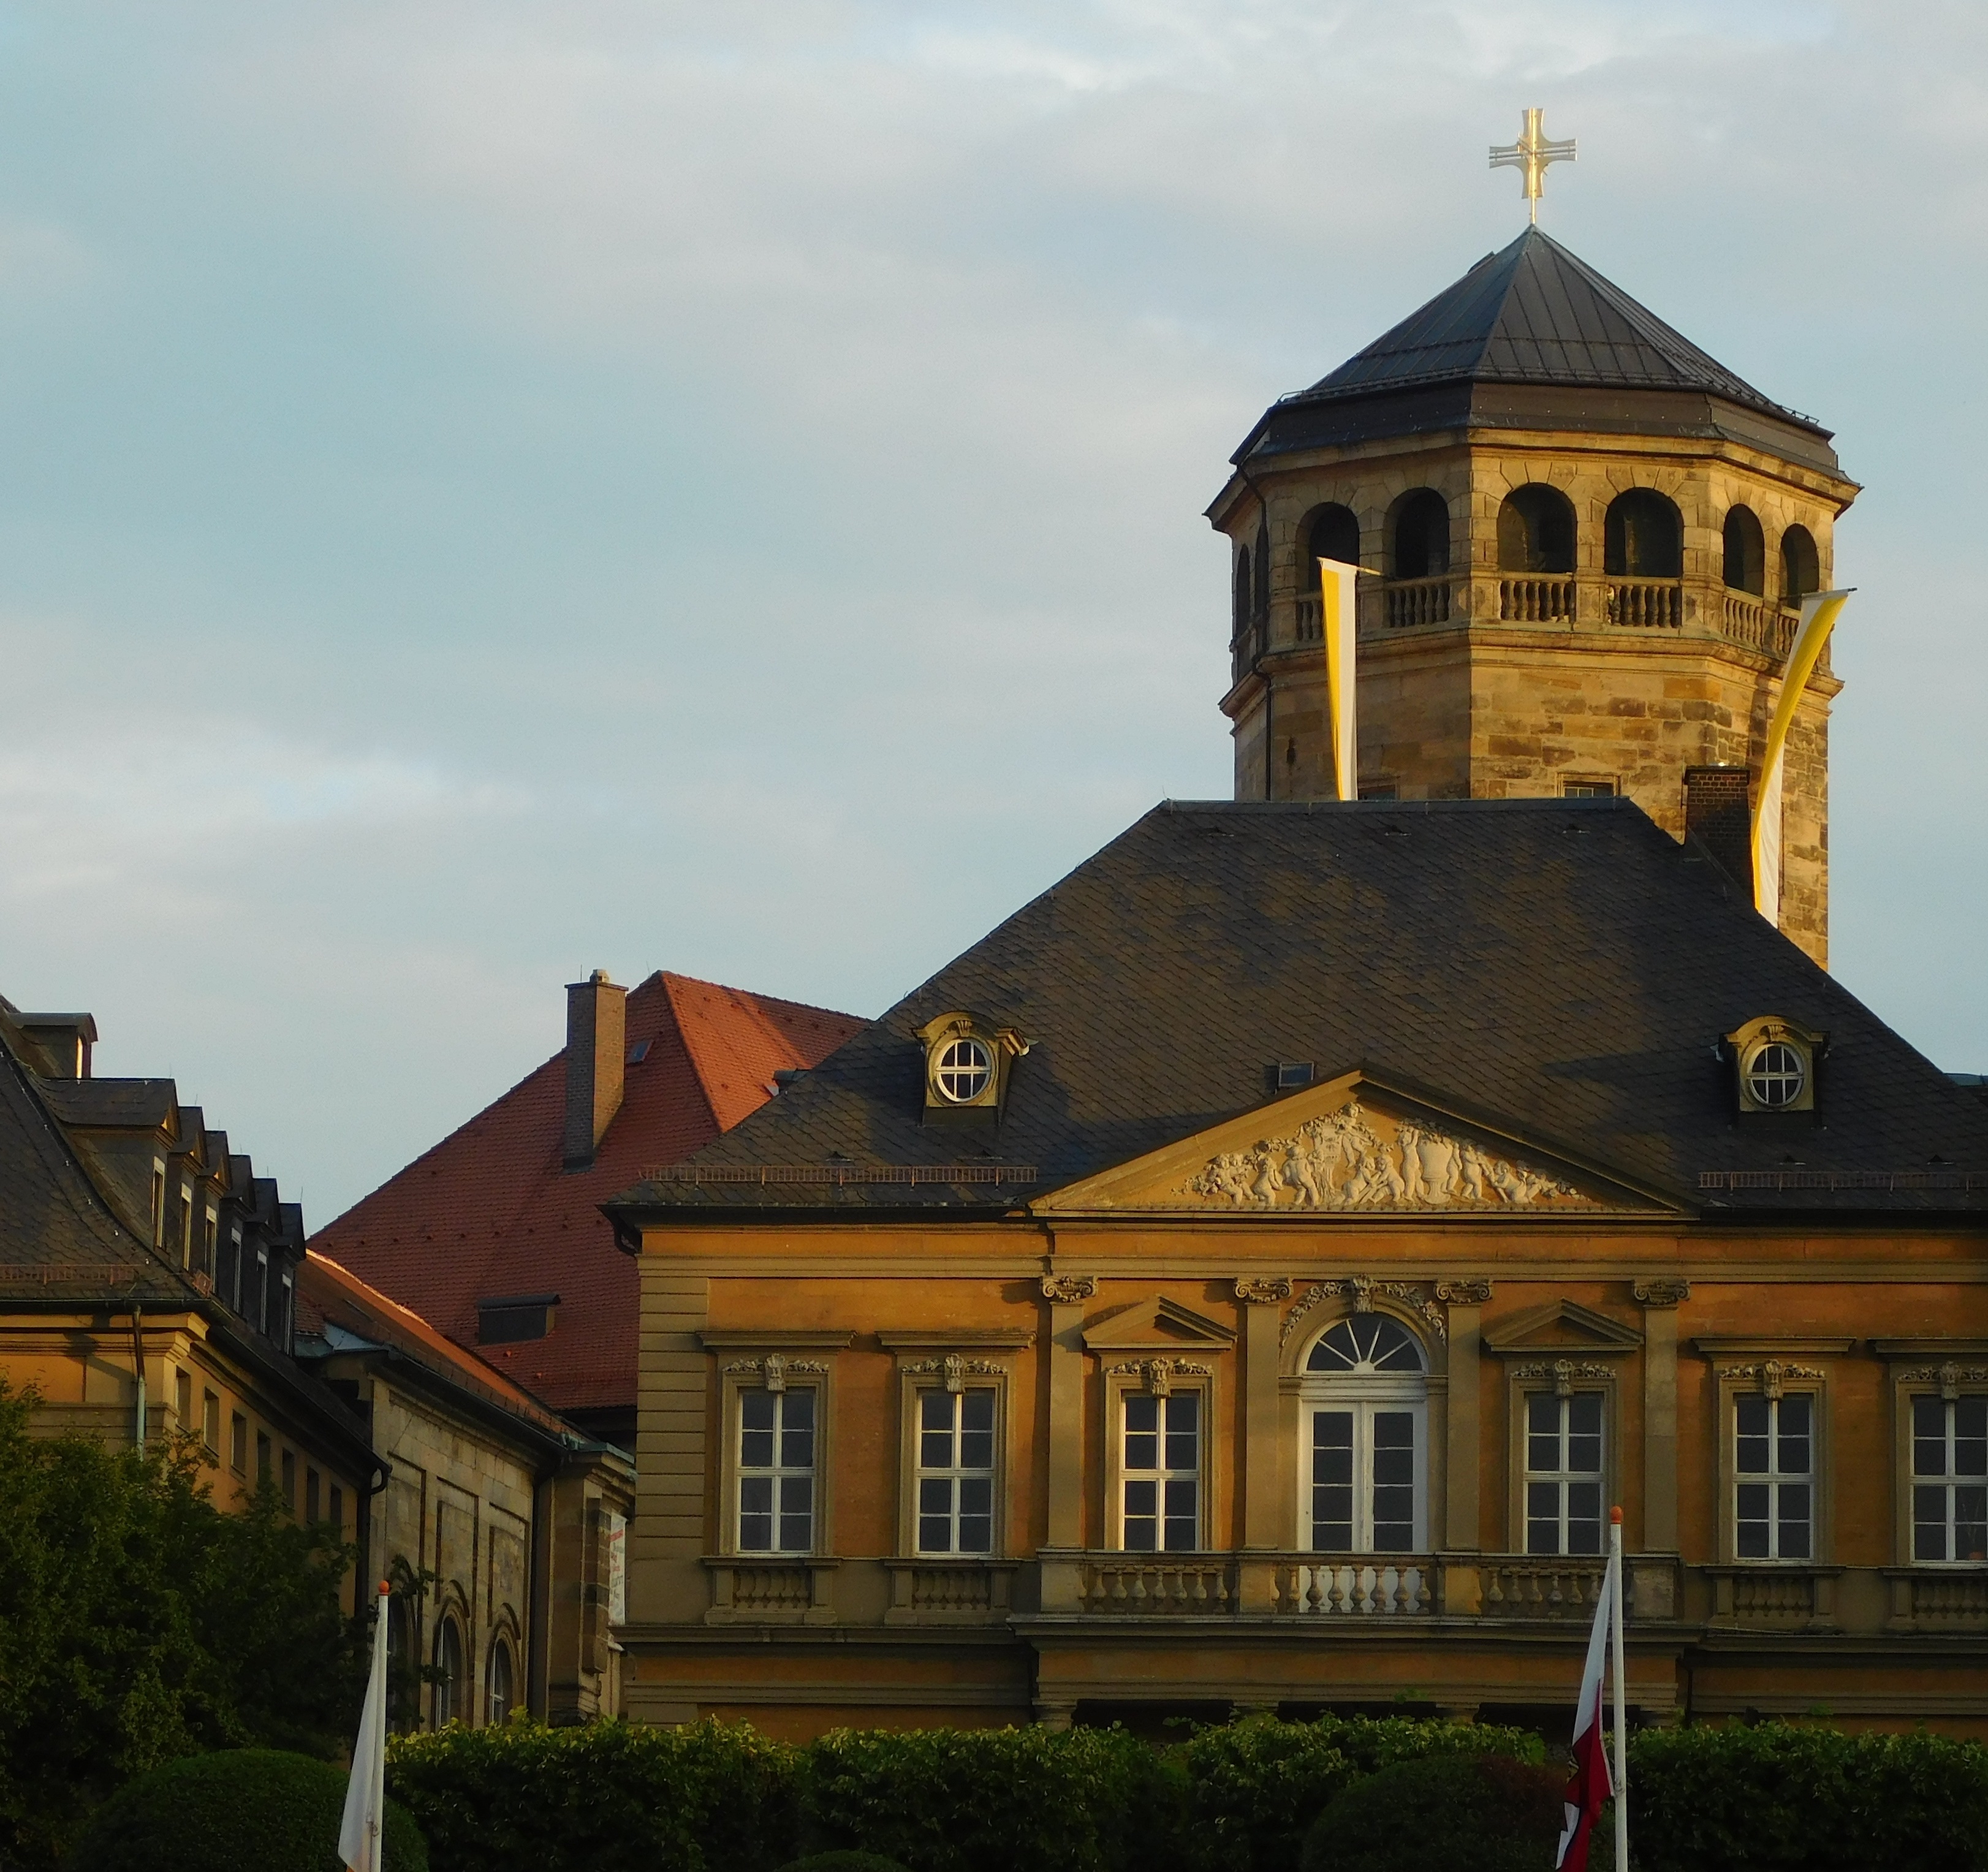
architecture, house, town, building, chateau, tower, religion, facade, church, chapel, christian, place of worship, faith, monastery, germany, christianity, bavaria, estate, bayreuth, upper franconia, castle church, in the sun